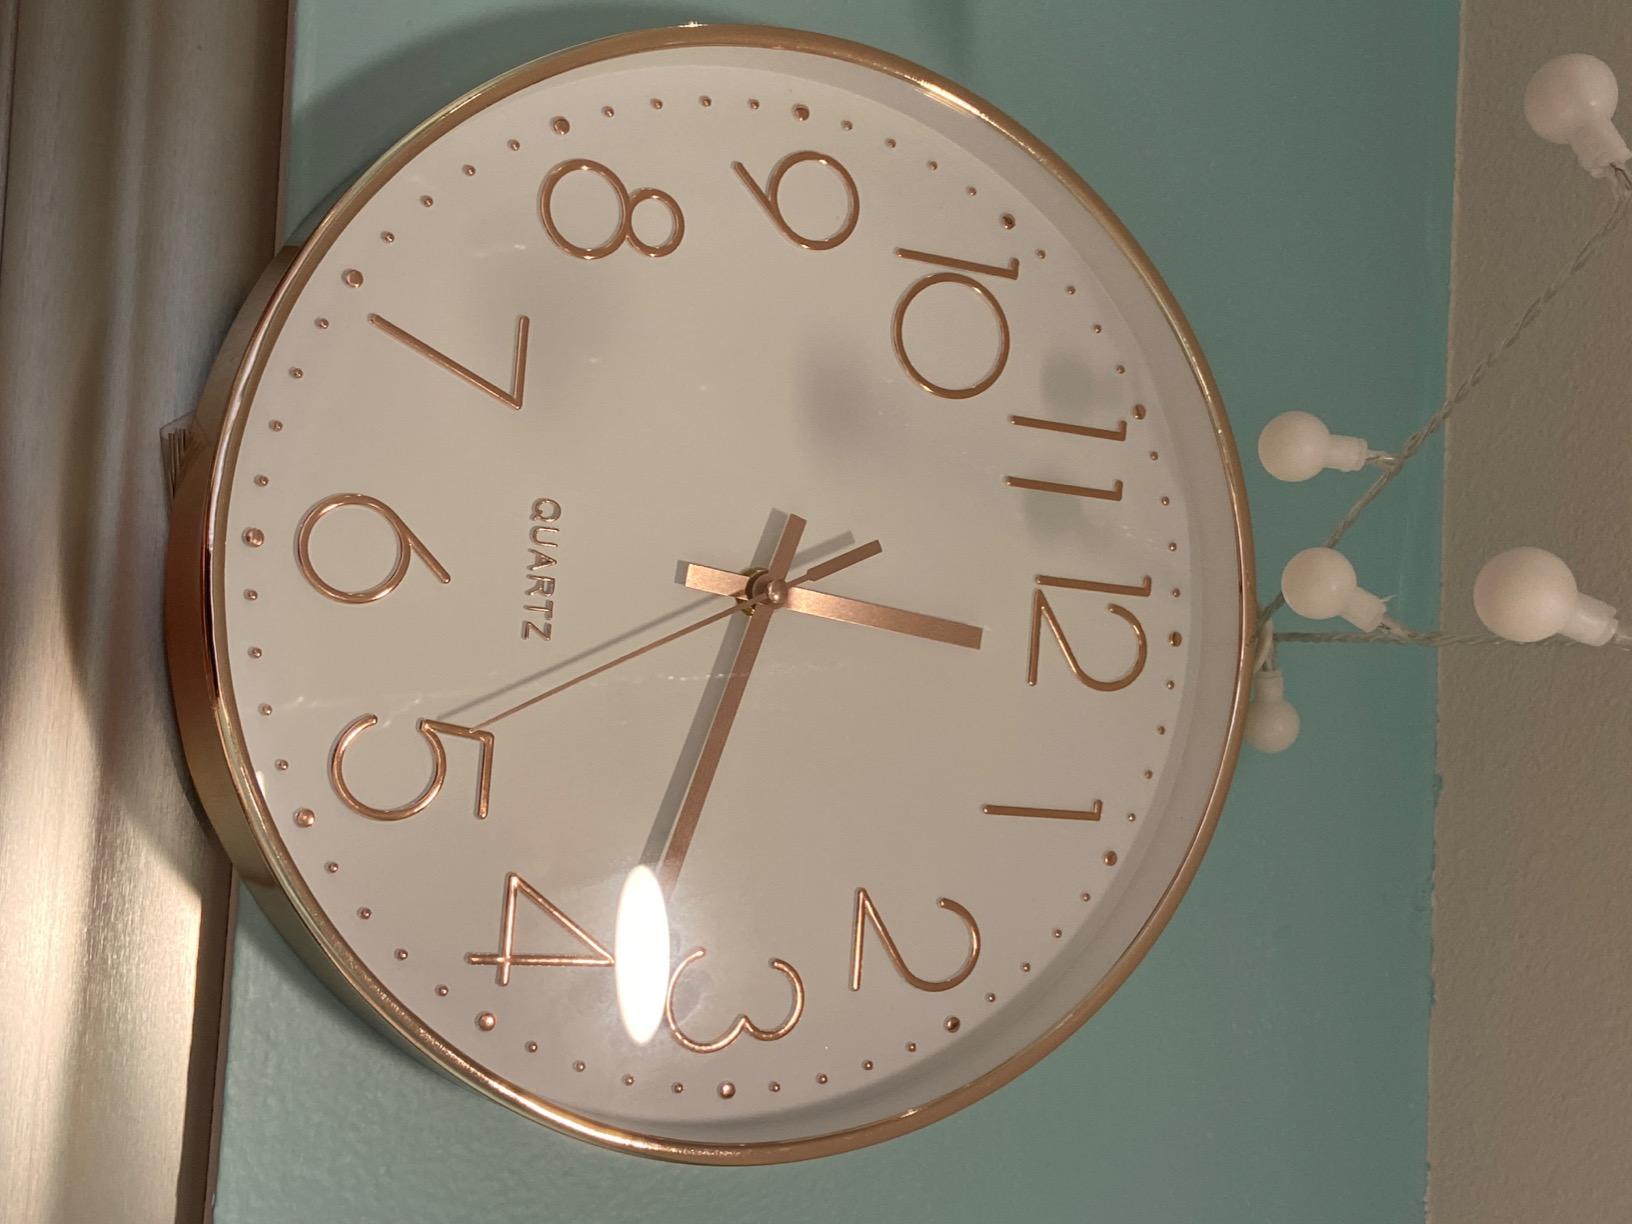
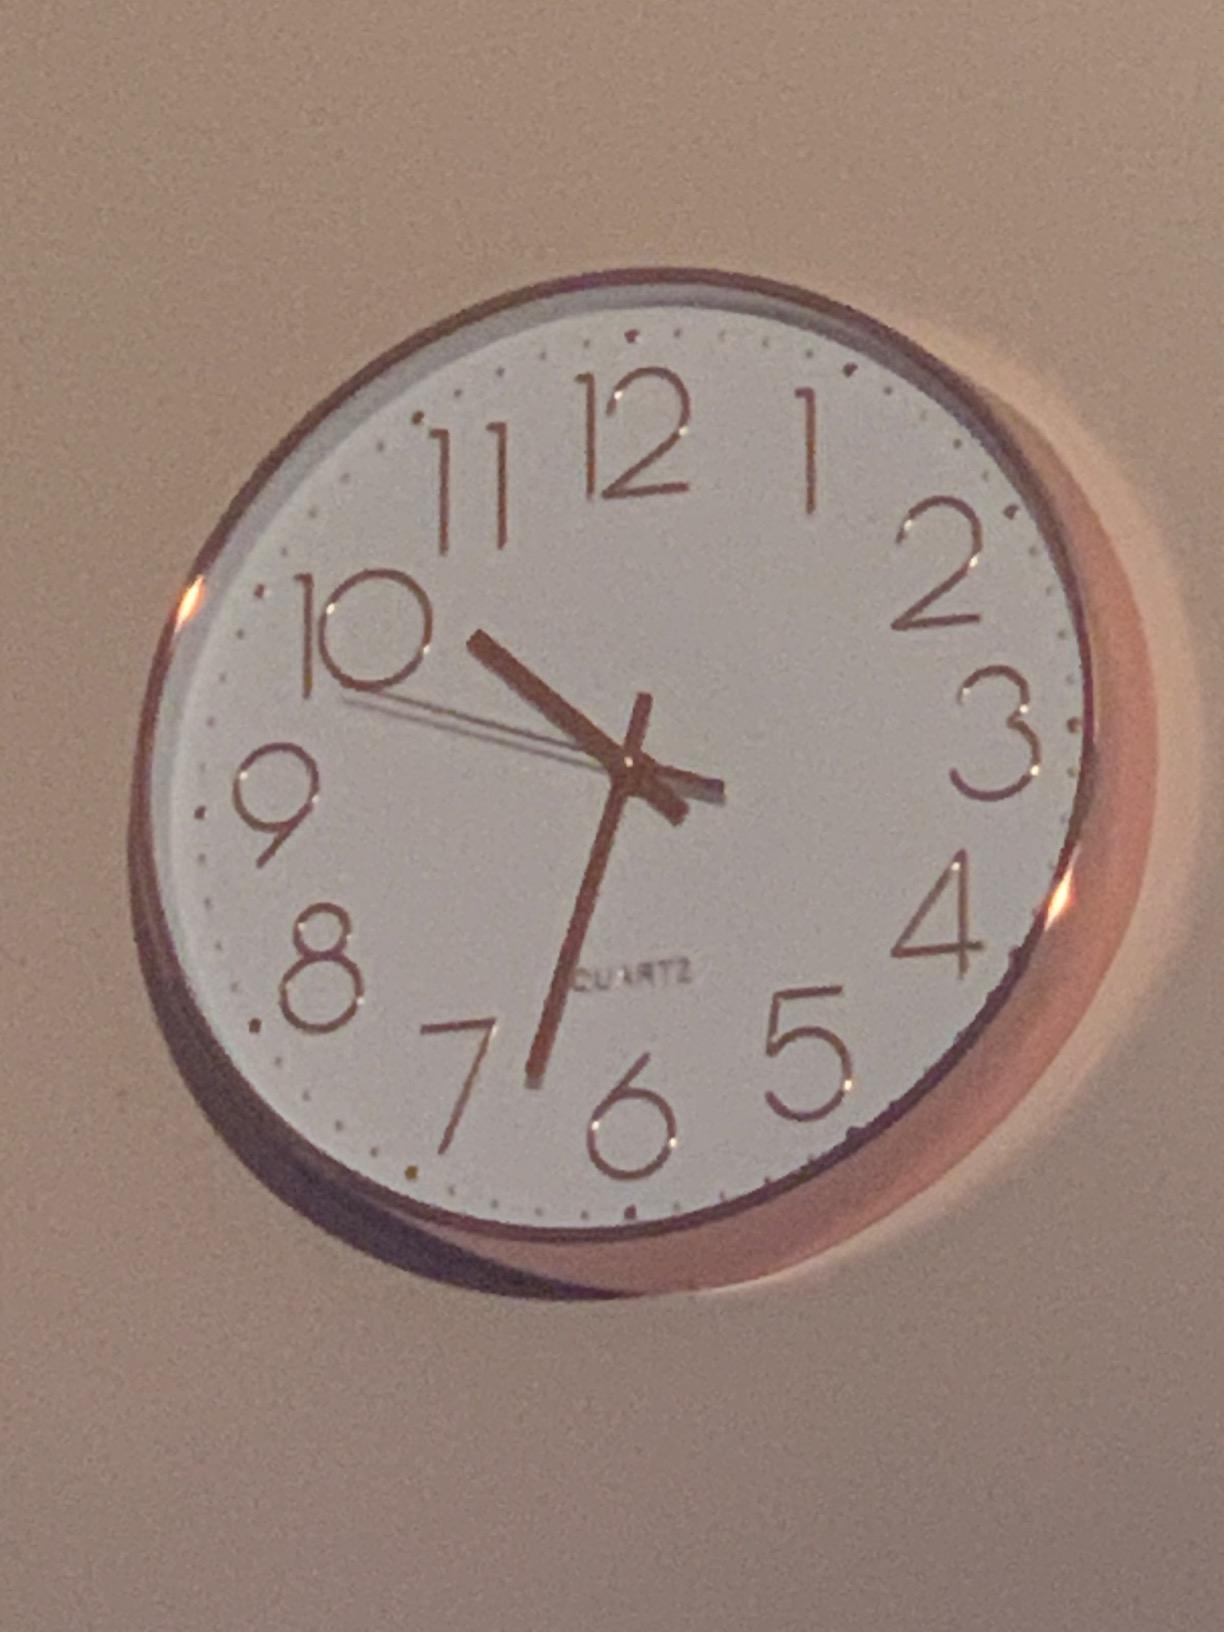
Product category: clock
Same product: yes